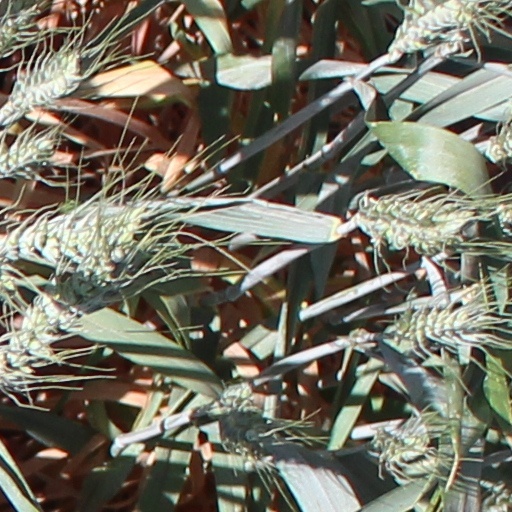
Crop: wheat